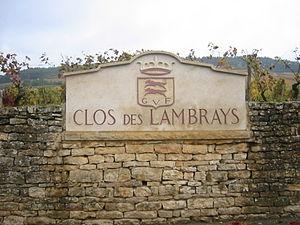
Clos de Lambrays 2 - Grand crus de Bourgogne à Morey Saint Denis
Le clos-des-lambrays est un vin français d'appellation d'origine contrôlée produit sur le climat du Clos des Lambrays à Morey-Saint-Denis, en Côte-d'Or. Il s'agit d'un grand cru de la côte de Nuits, en Bourgogne.
Le vignoble de Bourgogne est un vignoble français situé en Bourgogne-Franche-Comté dans les départements de l'Yonne, de la Côte-d'Or et de Saône-et-Loire. Il s’étend sur 250 km de longueur du nord de Chablis au sud du Mâconnais.
Morey-Saint-Denis est une commune française située à 17 km au sud de Dijon et 7 km au nord de Nuits-Saint-Georges dans le département de la Côte-d'Or en région Bourgogne-Franche-Comté.